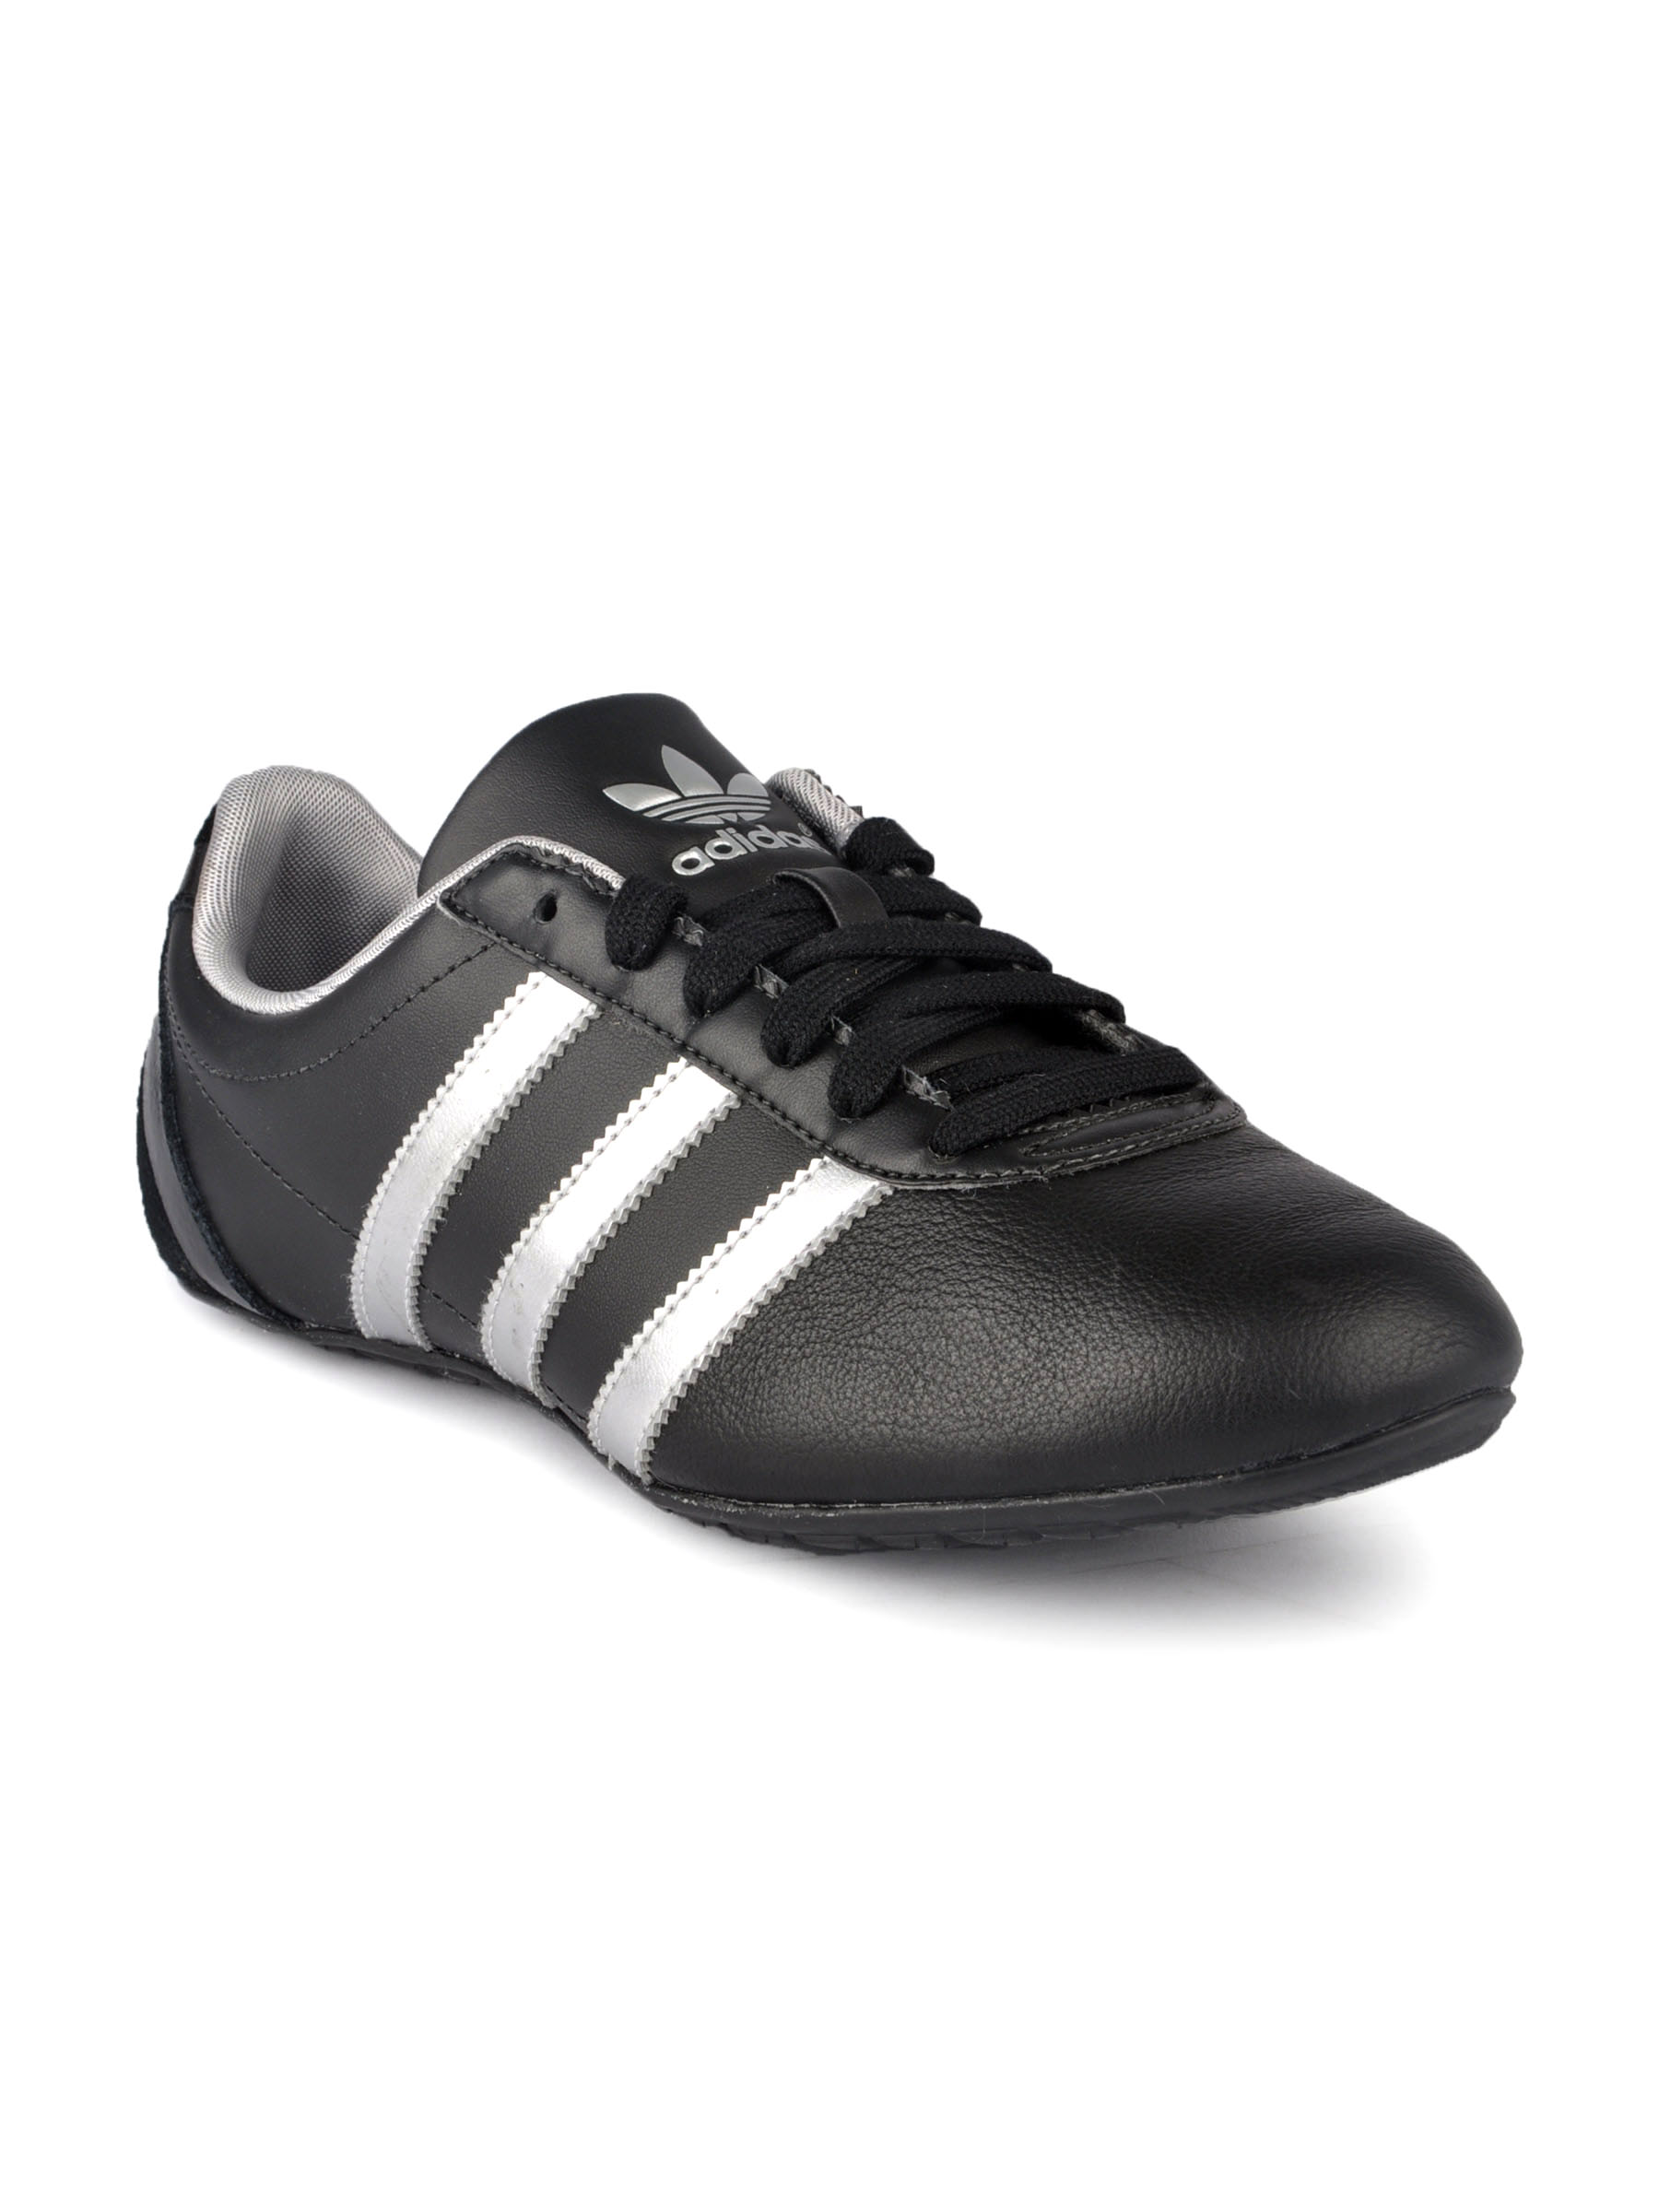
ADIDAS Originals Women Rekapi Black Casual Shoes
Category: Footwear / Shoes / Casual Shoes
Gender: Women
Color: Black
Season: Fall 2011
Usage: Casual